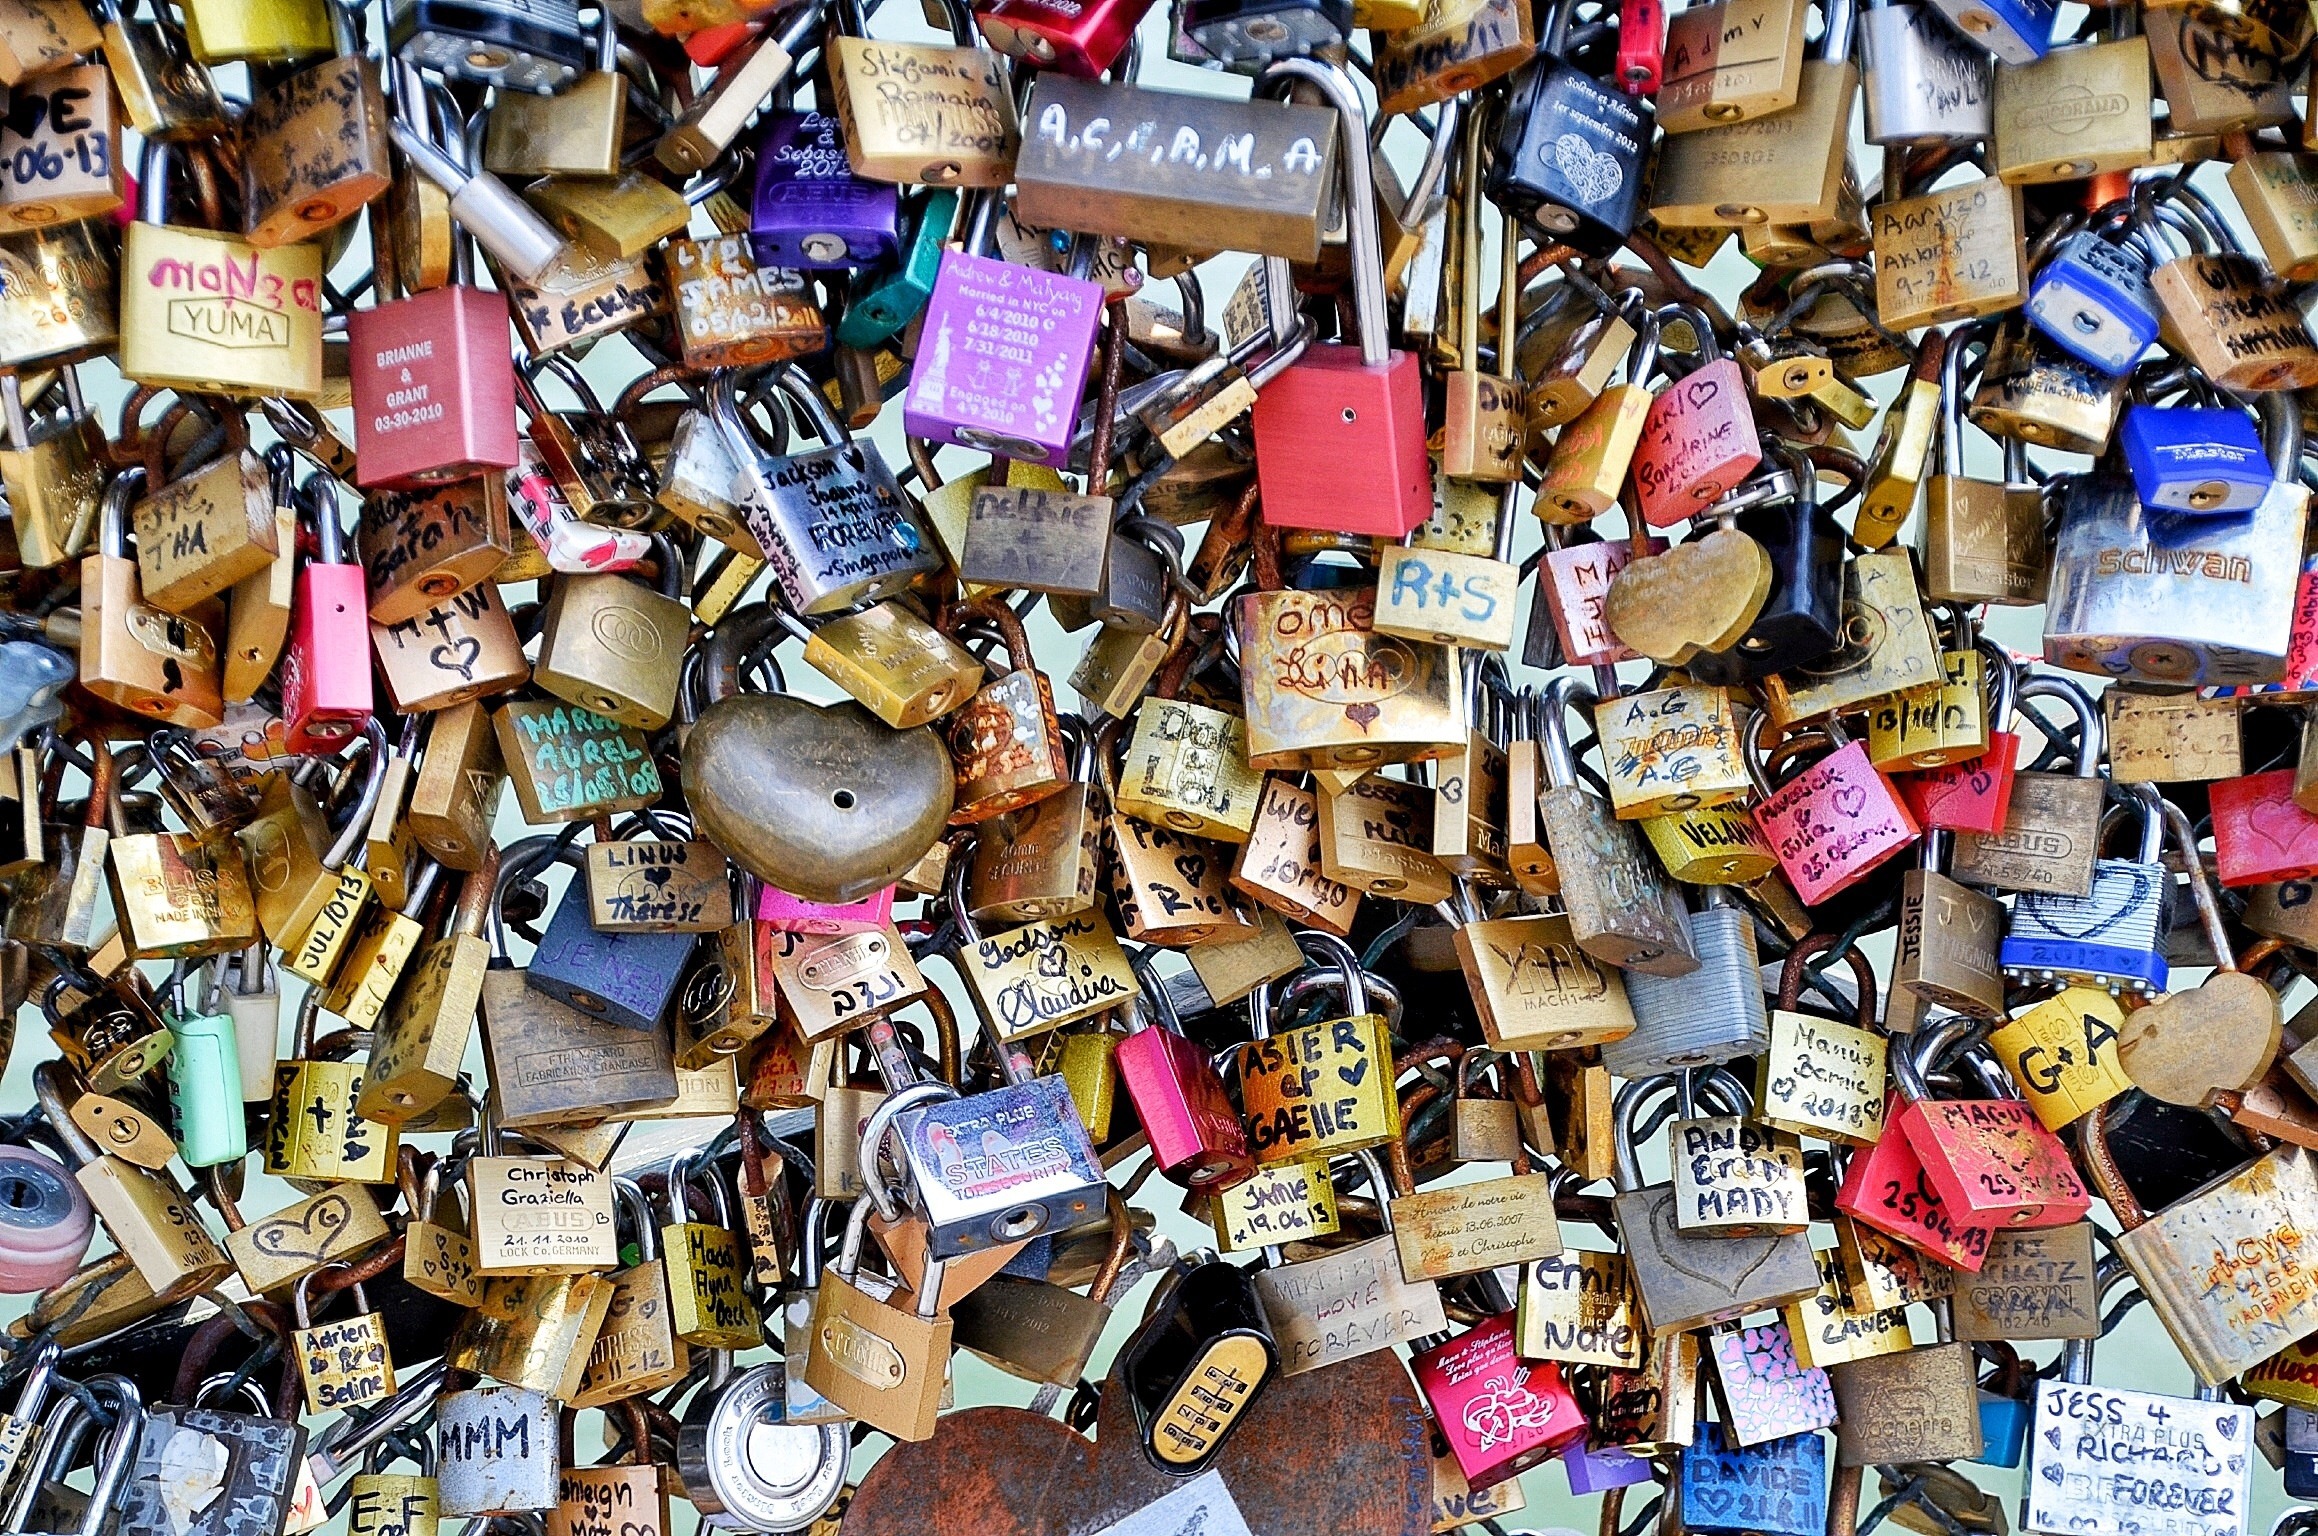
city, paris, crowd, love, color, castle, bazaar, market, shopping, public space, padlock, art, waste, collage, grid, flea market, scrap, love symbol, padlocks, promise, love locks